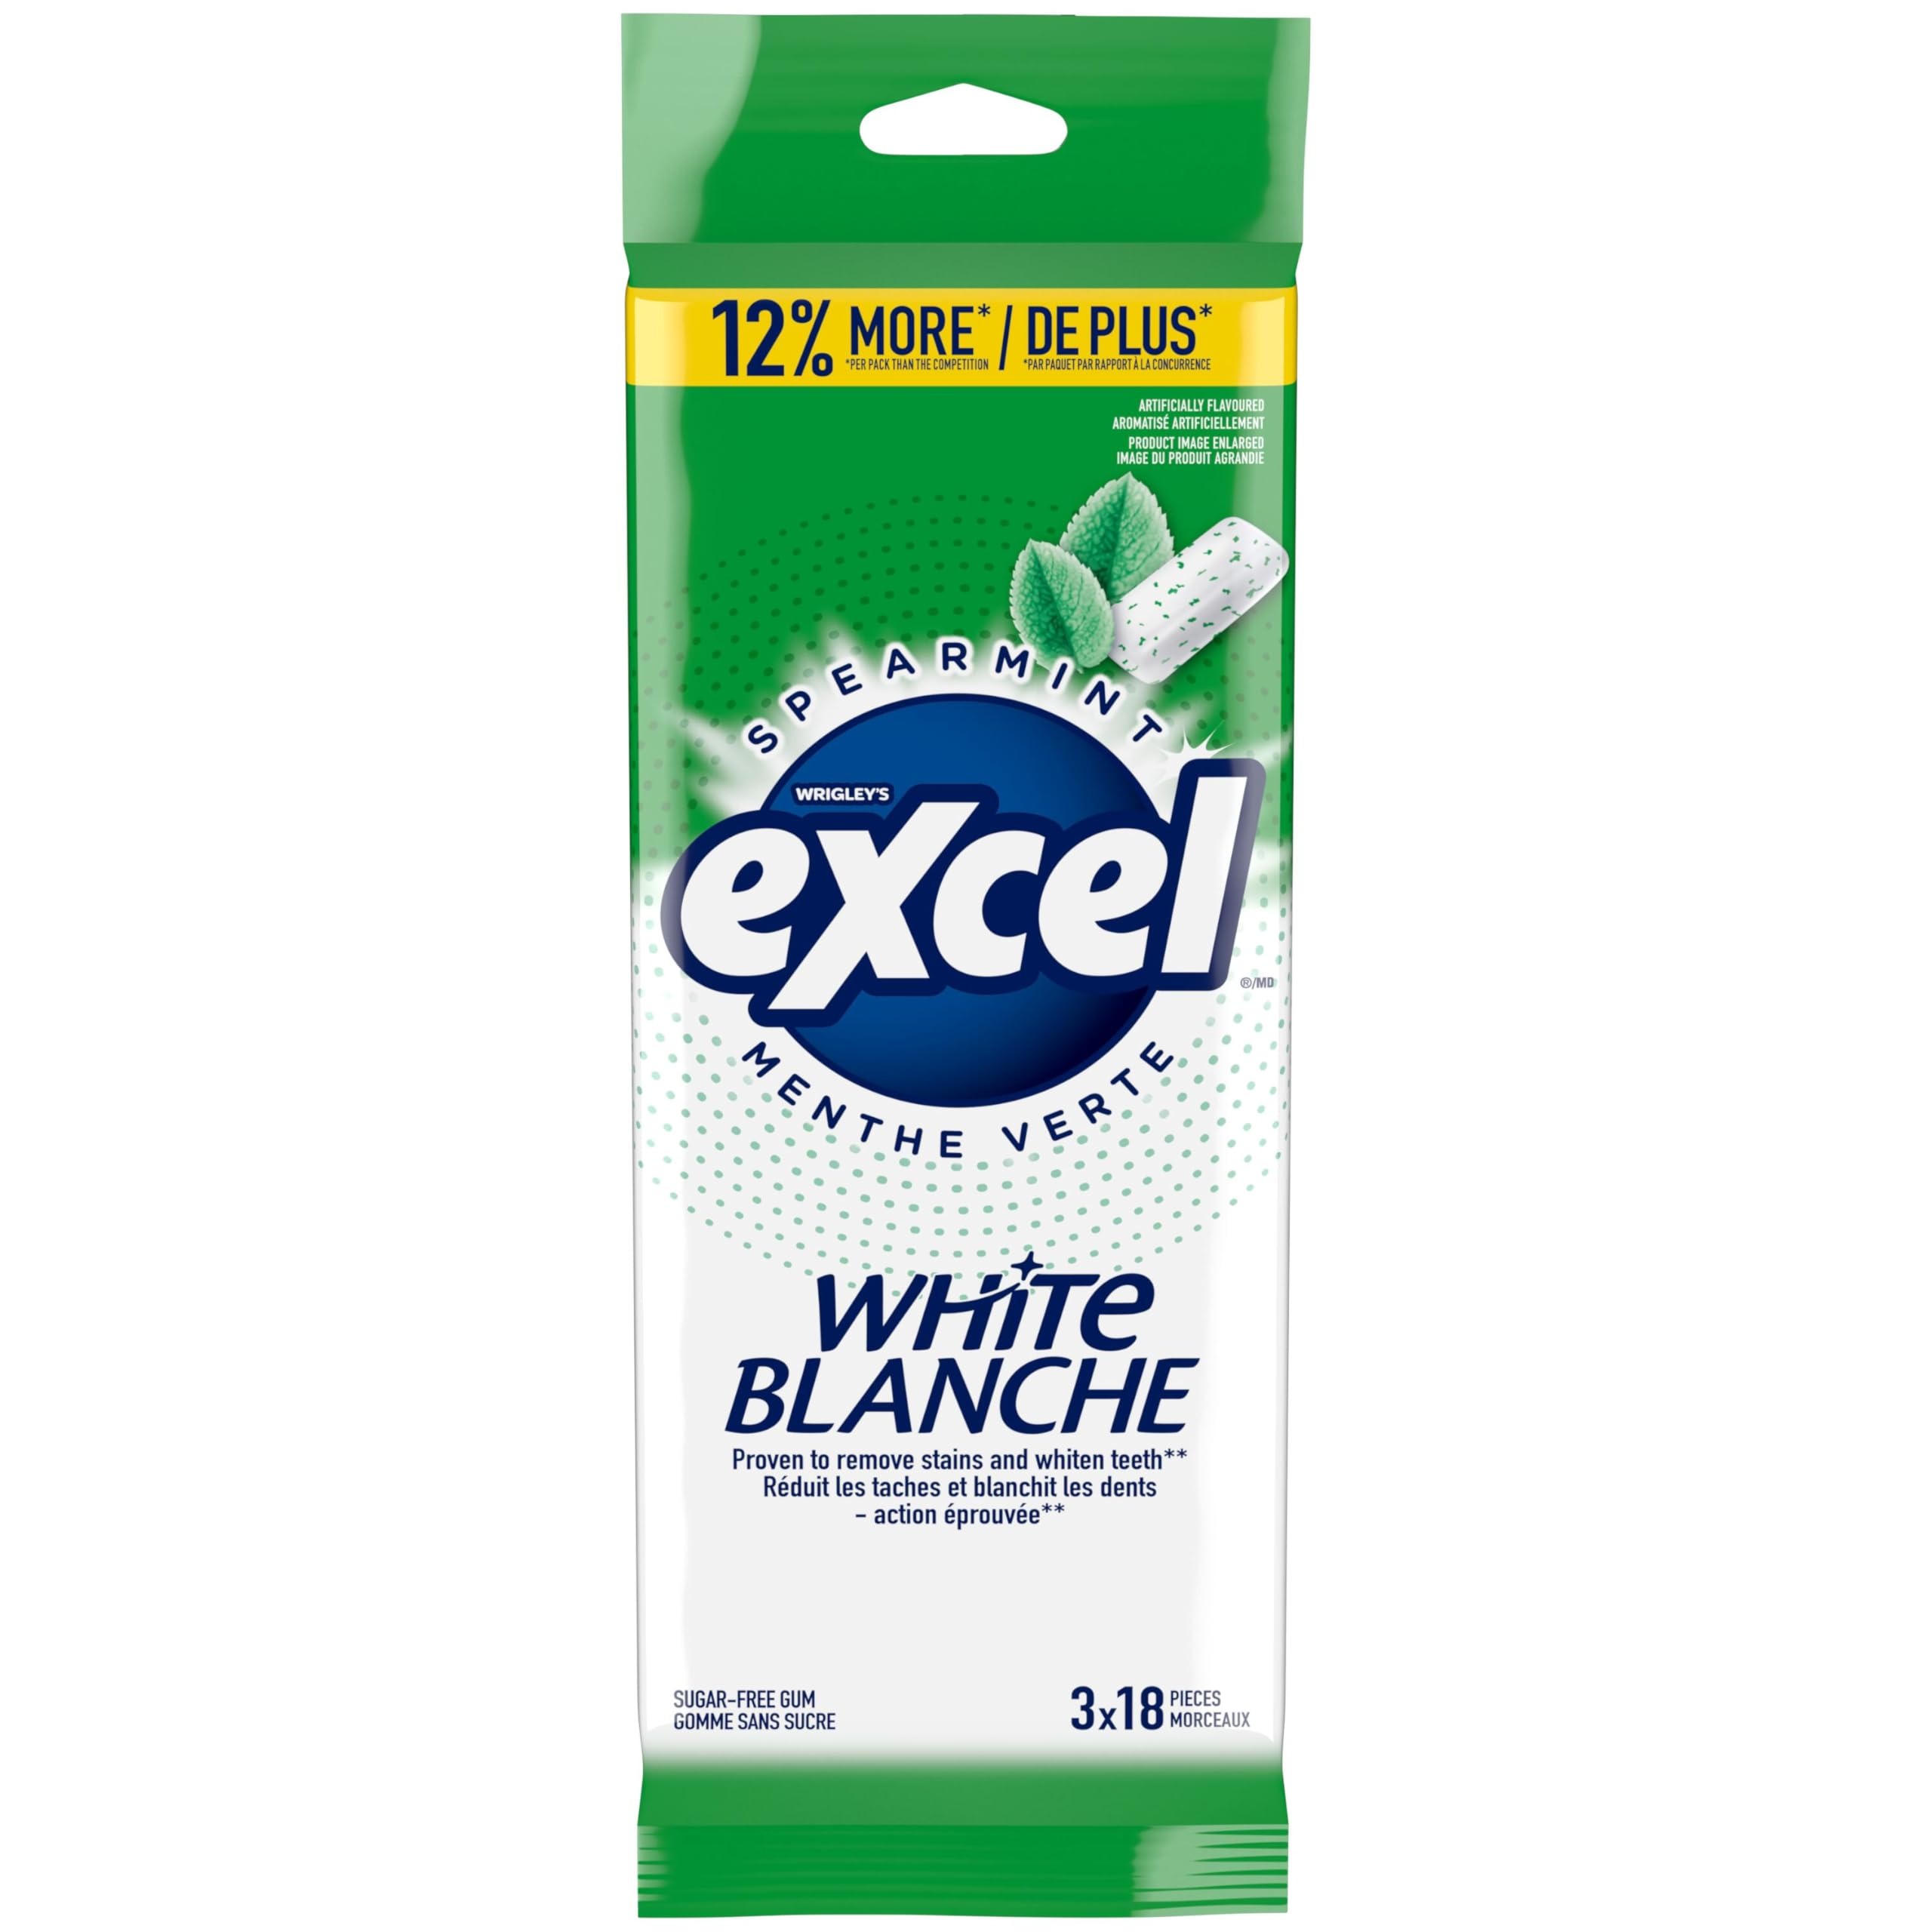
Item Name: Excel White Spearmint, Teeth Whitening, Sugar Free Chewing Gum, Multipack, 3 Packs, 18 Pellets Per Pack, Multi
Bullet Point 1: Excel sugar-free chewing gum: celebrating life's meaningful connections, one piece at a time. Imported from Canada
Bullet Point 2: Excel sugar-free chewing gum: celebrating life's meaningful connections, one piece at a time. Imported from Canada
Bullet Point 3: Excel sugar-free chewing gum: celebrating life's meaningful connections, one piece at a time. Imported from Canada
Bullet Point 4: Excel sugar-free chewing gum: celebrating life's meaningful connections, one piece at a time. Imported from Canada
Bullet Point 5: Total of 54 pieces of gumImported from Canada
Product Description: Excel White Sugar-Free Gum, Spearmint, 3-Pack. Don't let the battle with bad breath consume your life. Incorporate the easy mantra - eat, drink, chew, Excel into your daily routine to kick bad breath to the curb and whiten teeth! Excel provides a fast, effective and long lasting breath freshening solution with teeth whitening properties. There are more ways to share a moment in every pack. So give a piece to friends, family, or someone . It might seem like something little, but sometimes the little things last the longest. Excel sugar-free chewing gum: celebrating life's meaningful connections, one piece at a time. Excel sugar-free chewing gum: celebrating life's meaningful connections, one piece at a time. Imported from Canada. Excel sugar-free chewing gum: celebrating life's meaningful connections, one piece at a time. Imported from Canada. Excel sugar-free chewing gum: celebrating life's meaningful connections, one piece at a time. Imported from Canada. Excel sugar-free chewing gum: celebrating life's meaningful connections, one piece at a time. Imported from Canada. Total of 54 pieces of gumImported from Canada
Value: 1.0
Unit: Count

Price: 17.94